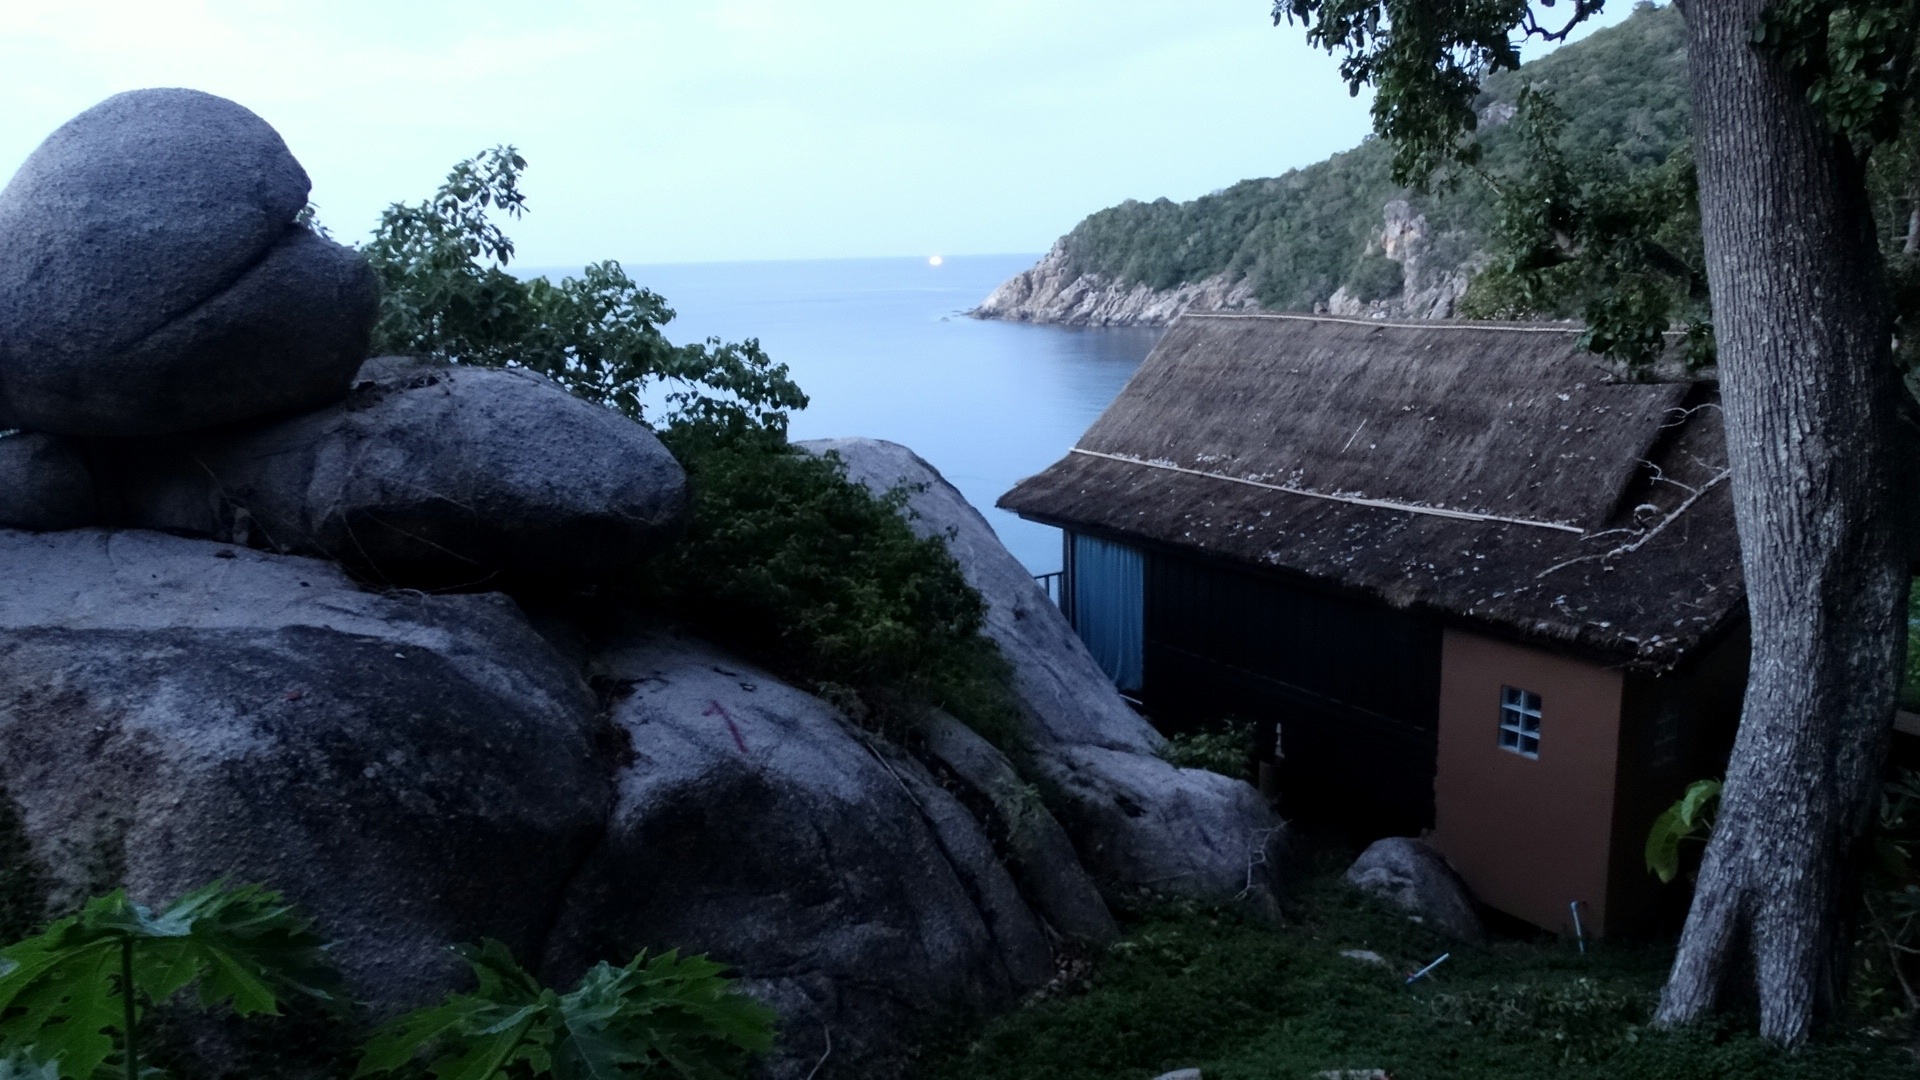
sea, rock, tranquility, jungle, cottage, terrain, loneliness